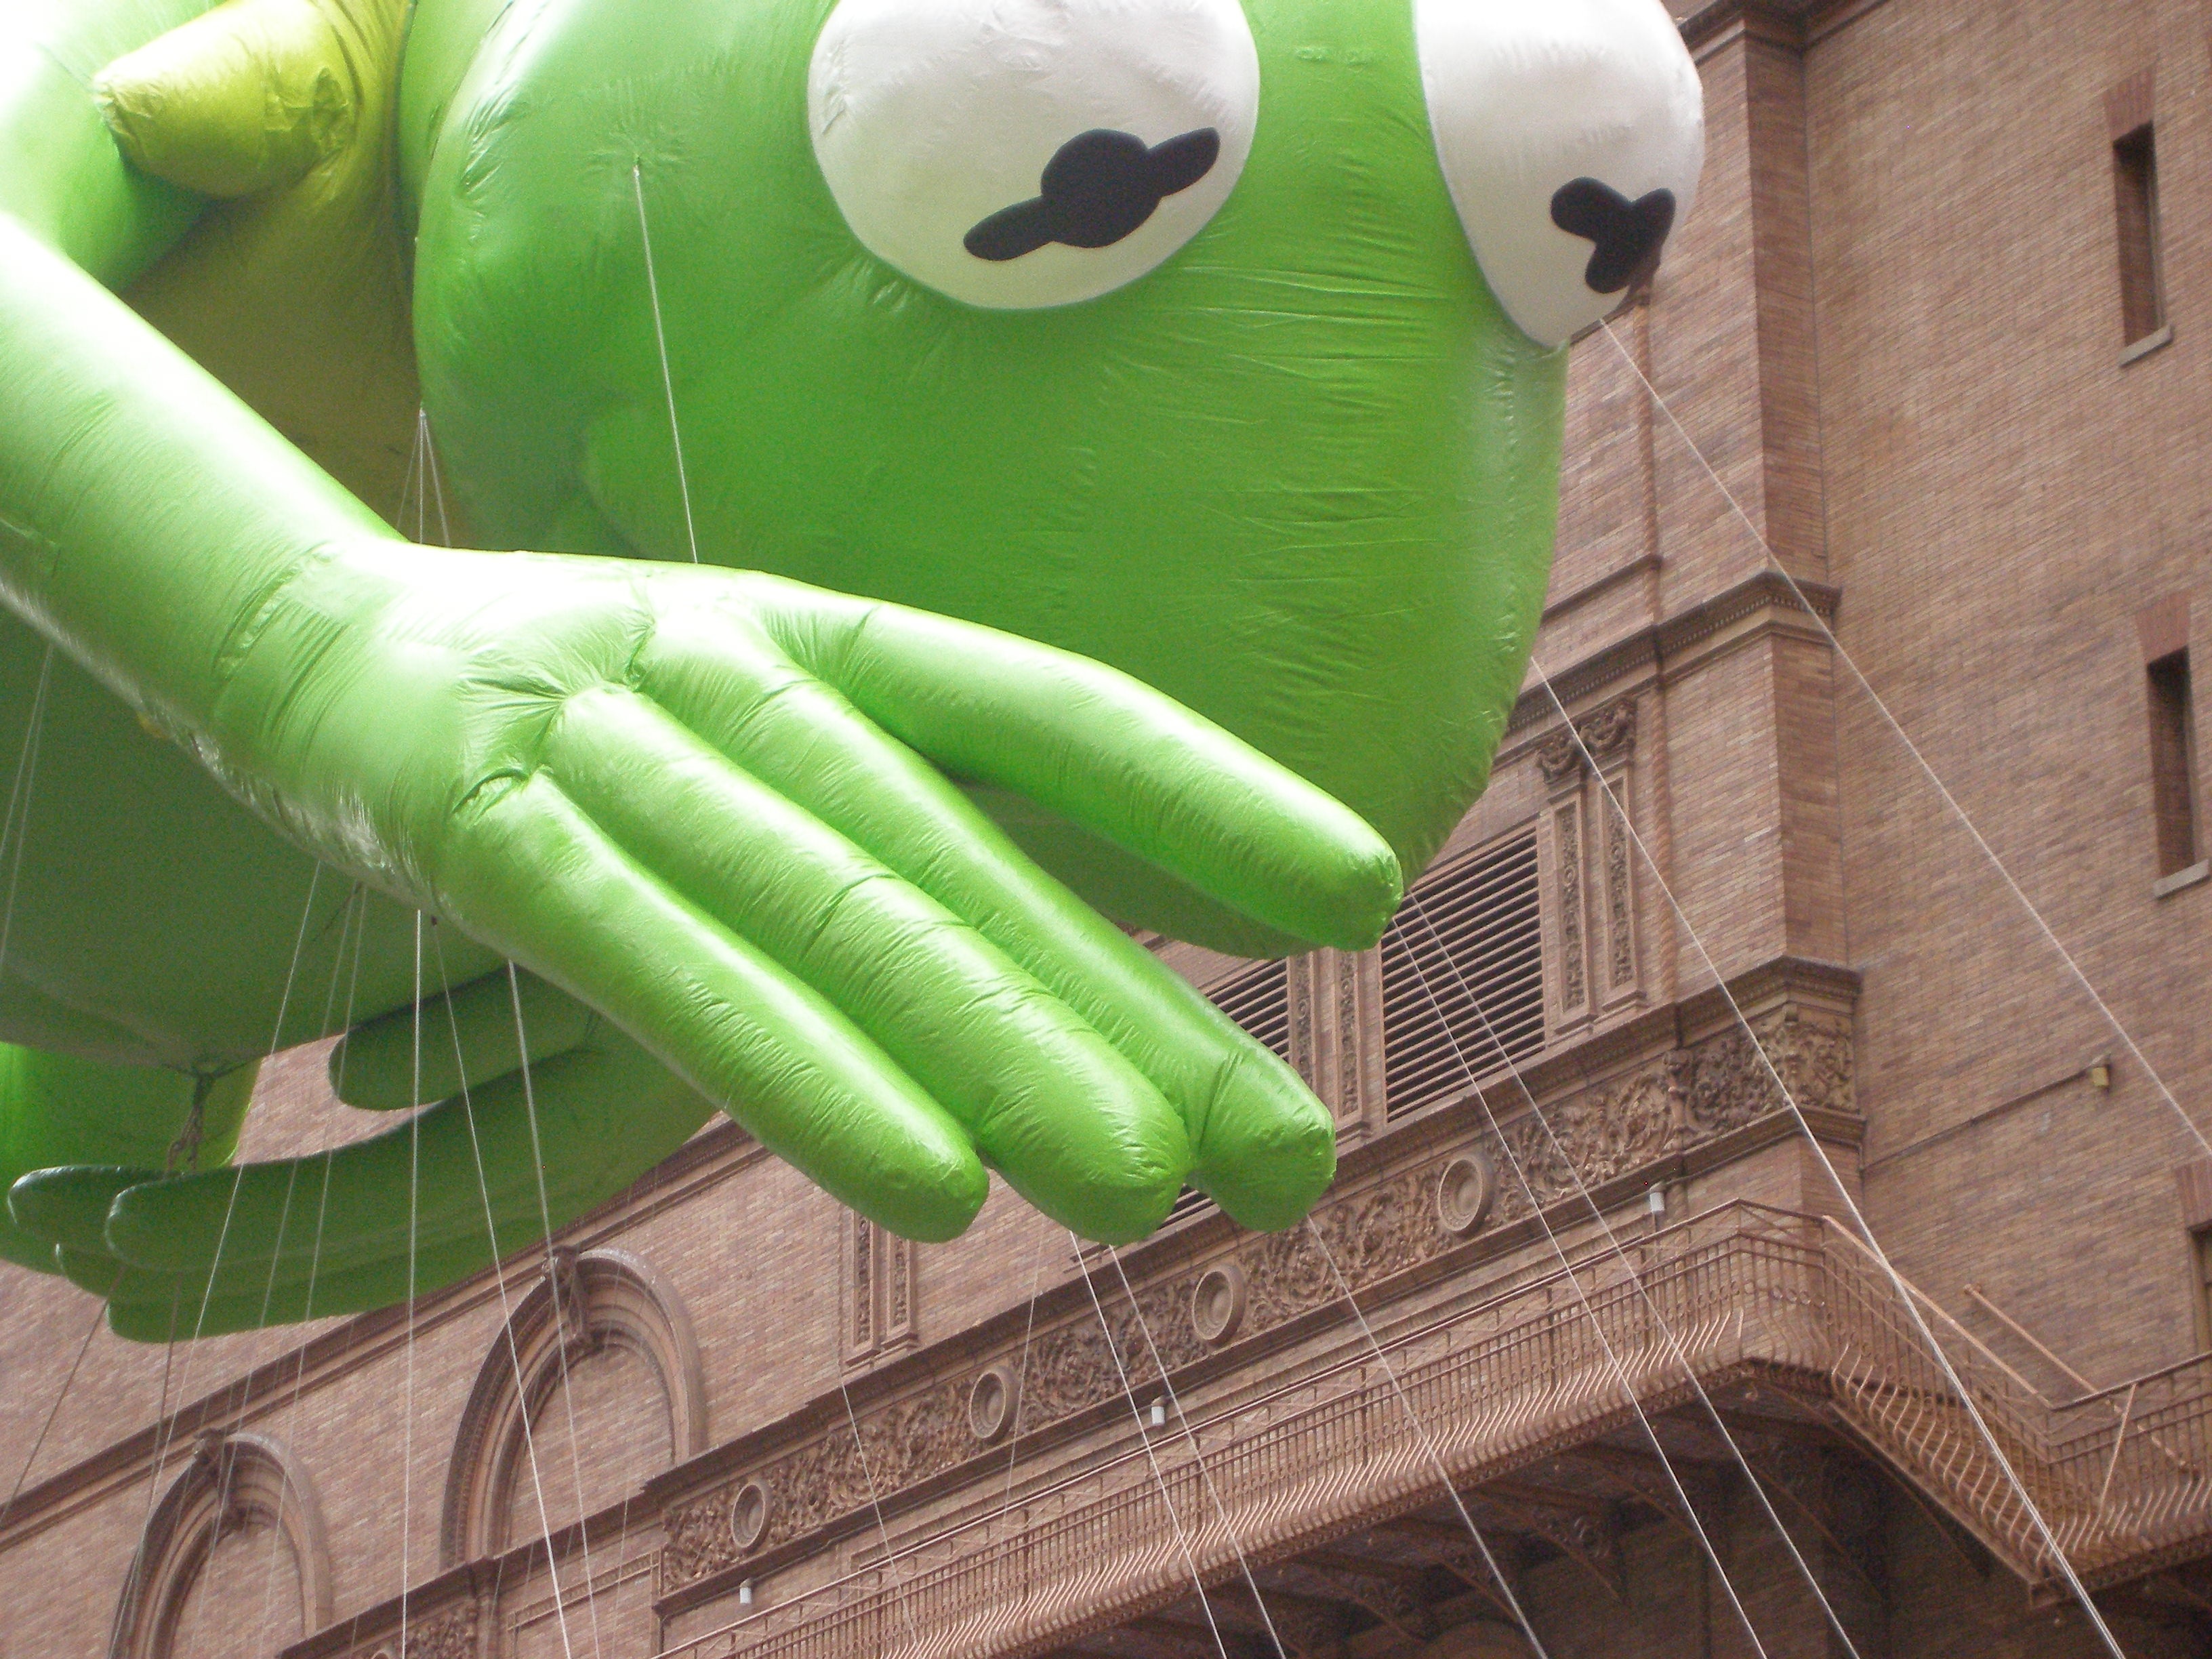
green, toy, parade, balloons, kermit, thanksgiving day